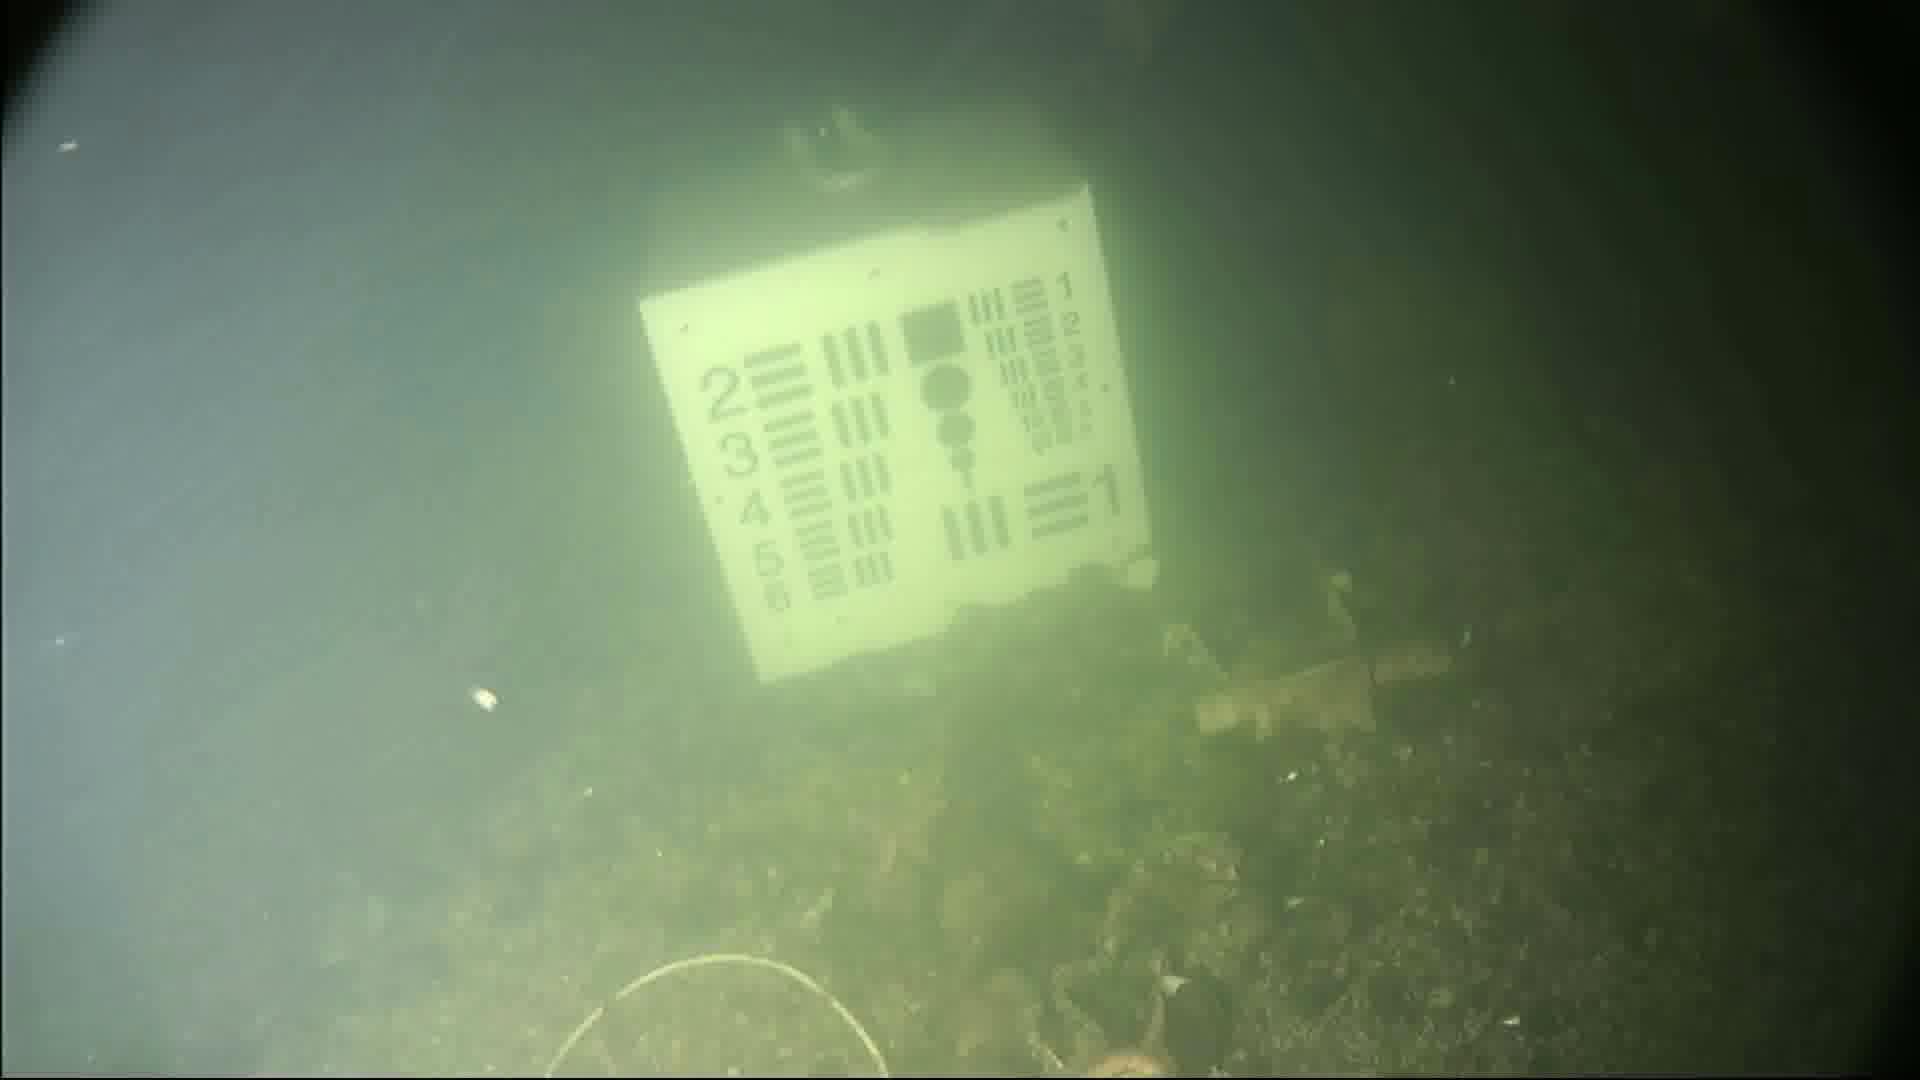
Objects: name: starfish